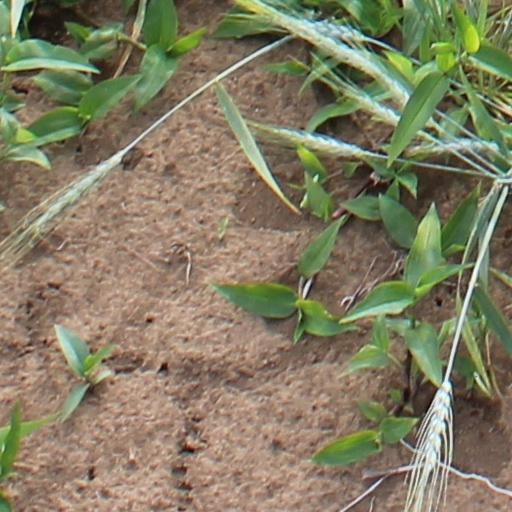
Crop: wheat